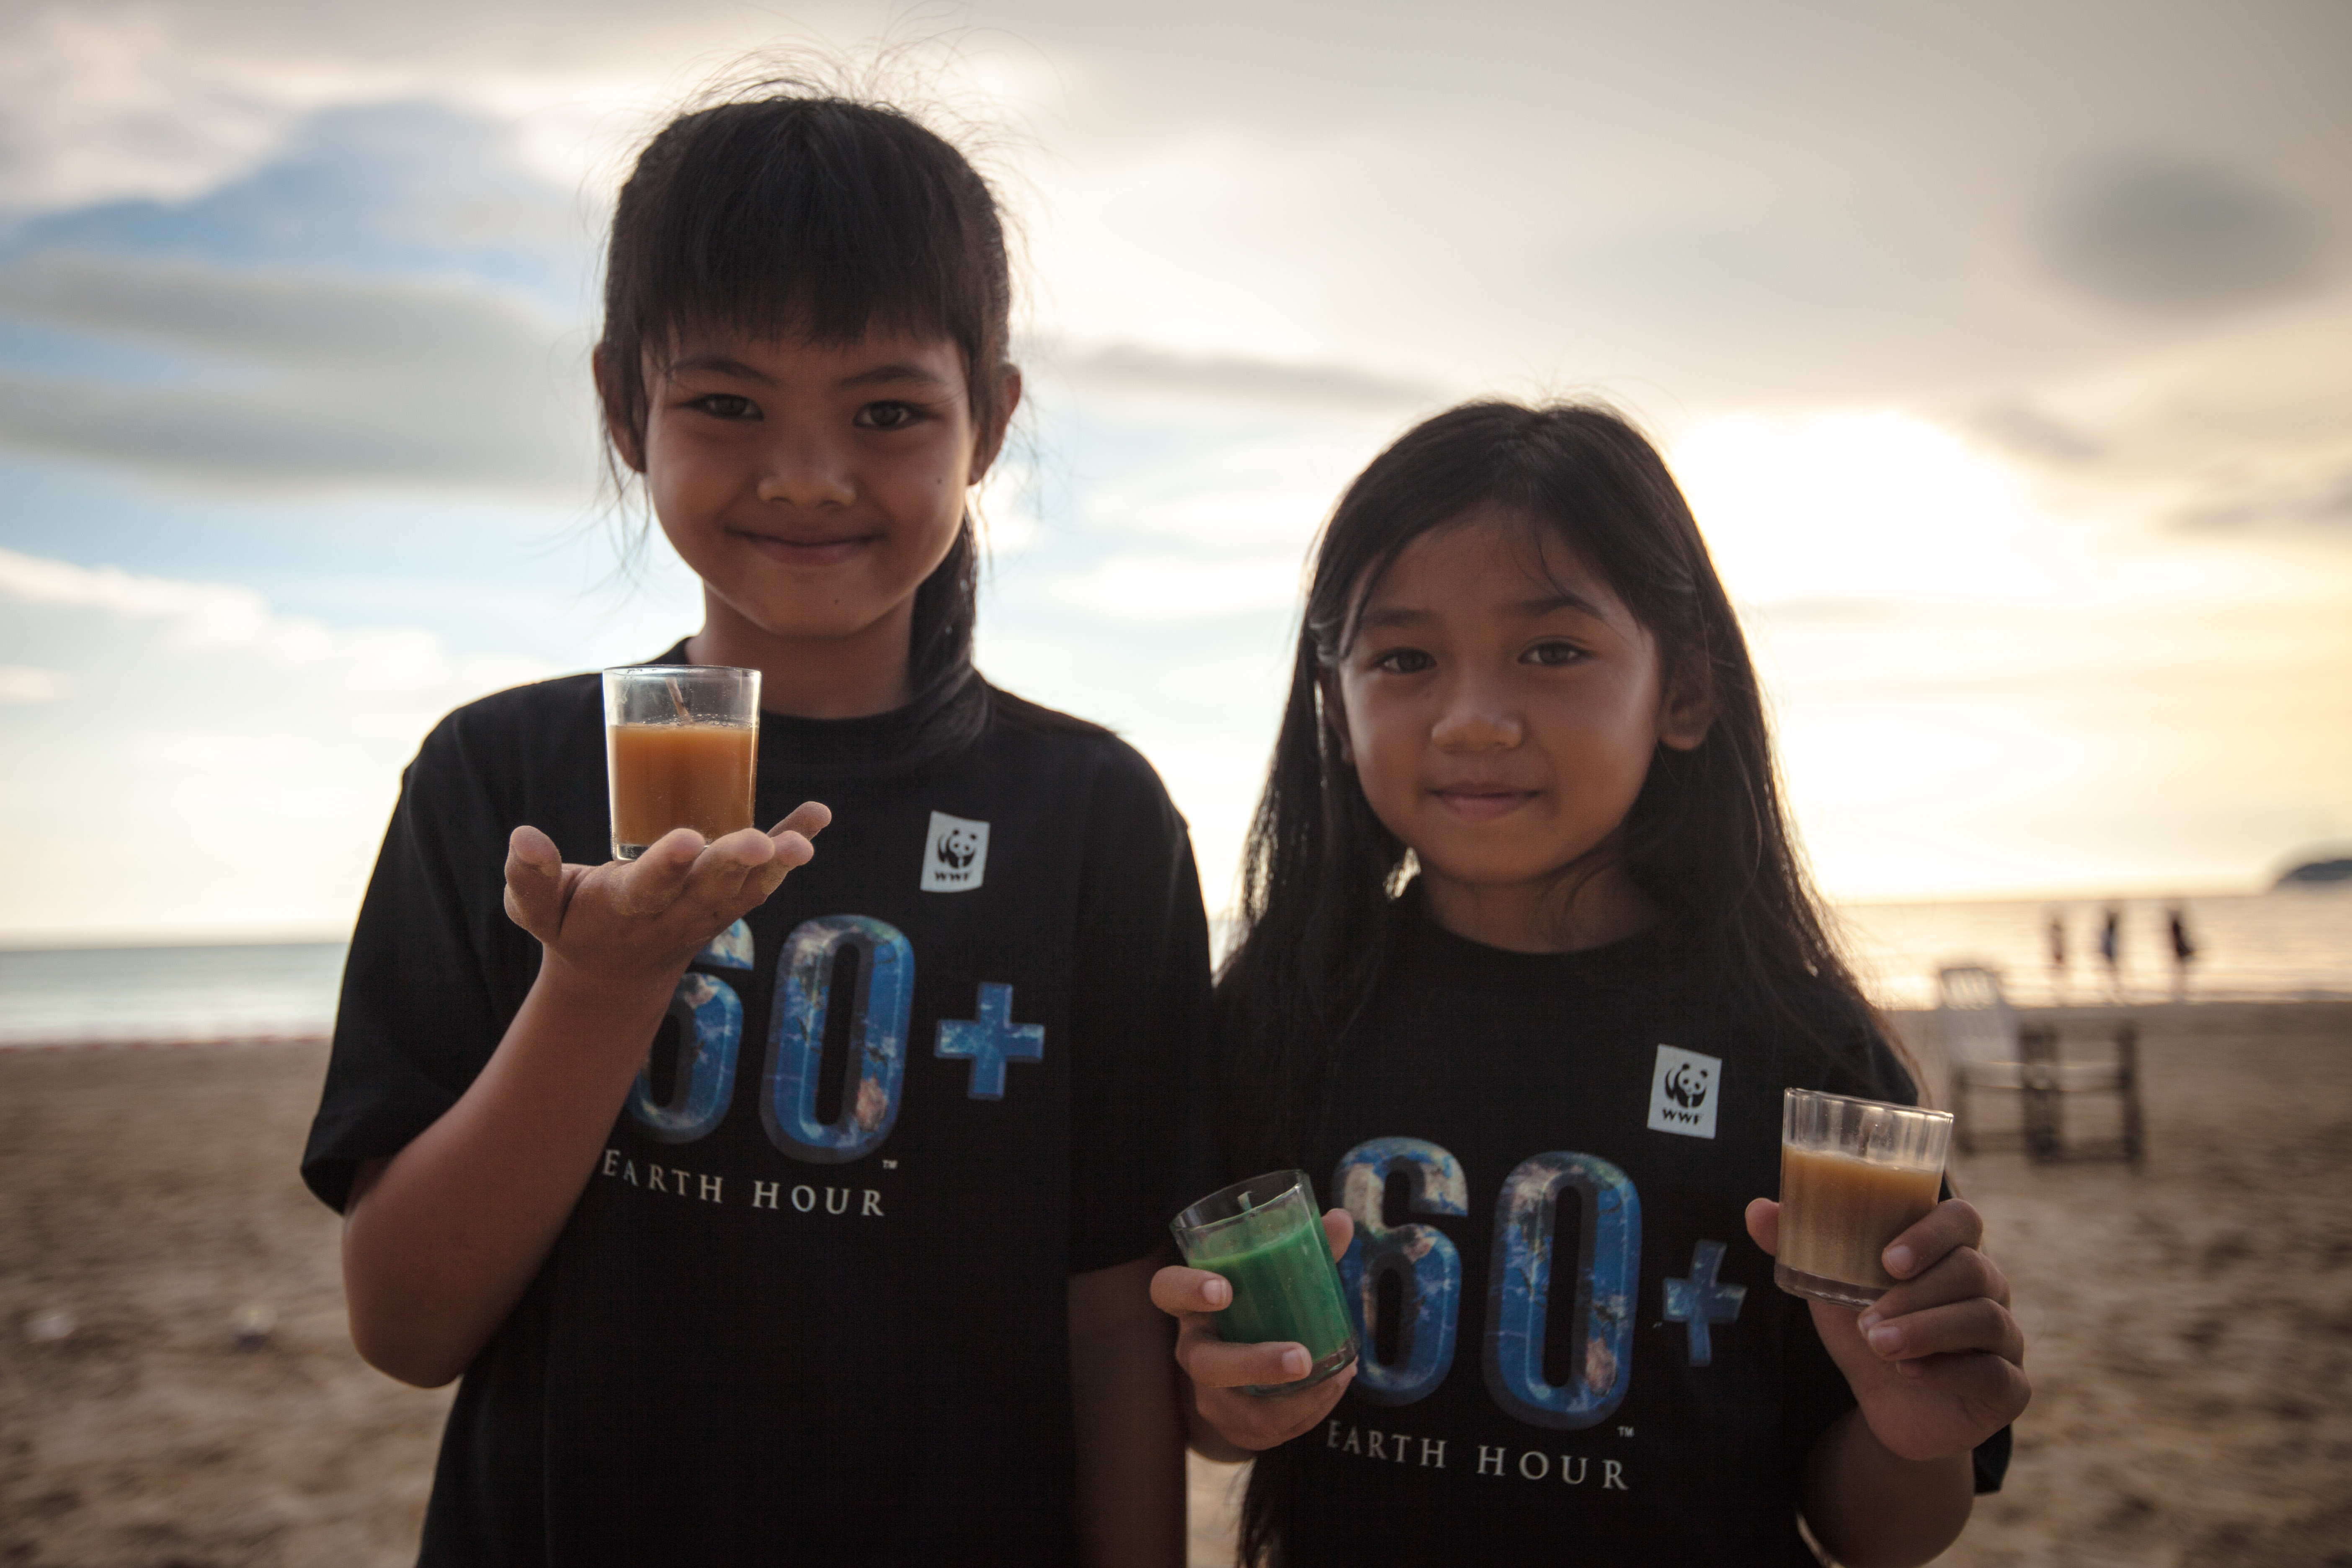
person, people, girl, photography, child, smile, 2014, children, fun, climate, image, environmental protection, wwf, earth hour